Orphrey

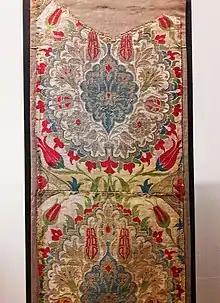
Detail of 17th-century weft-patterned orphrey created in Turkey, once adorning a chasuble created in the Polish–Lithuanian Commonwealth, National Museum in Warsaw

An orphrey, also spelt orfrey or orfray, is a form of often highly detailed embroidery, in which typically simple materials are made into complex patterns. Orphreys are broad bands used on priests' albs and knights' robes. In 1182 and 1183 Henry II of England spent lavishly on orphreys. The word comes from Old French "orfreis", from Late Latin "auriphrygium", from Latin "aurum" "gold" and "Phrygius" "Phrygian," as the Phrygians were known for their needlework with gold and silver threads.